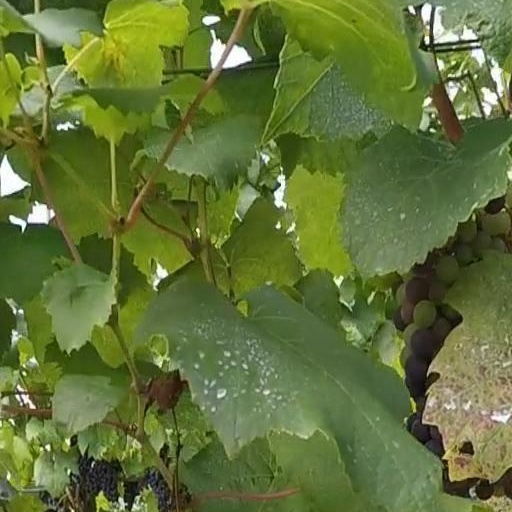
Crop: grape